Fairmont Heights High School

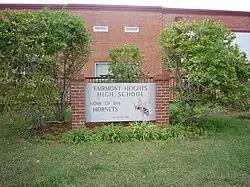
Former campus (taken in 2009)

Fairmont Heights High School (est.1950) is an American public comprehensive secondary school located in Landover, Maryland, just outside Washington D.C. It is part of the Prince George's County Public Schools system. Two middle schools (G. James Gholson and Kenmoor, both in Landover) feed into Fairmont Heights. It is part of the School Board District 3.